IBM PS/2 Model 30

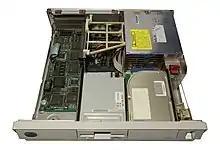
Top view of a Model 30 286 with its case lid opened up

Both the Model 30 and its 286 successor feature the same case design. Their "bleached-beige" chassis measures — roughly a third in volume of the PC/AT. The Model 30 weighs . The front and back of the case sport plastic bezels, the front featuring a sloping canopy design off-white in color, while the back is brown. The floppy drive resides in the middle of the front bezel, with the secondary drive bay—either housing a second floppy drive or a hard drive—to the right of the primary floppy drive bay. Should the computer be optioned with a hard drive, its bezel cover has a notch cut in it to show its status indicator. On the far right, next to the second drive bay, is a paddle switch, recessed beneath the front bezel's canopy design to prevent accidental actuation. This front-facing power switch itself is not directly attached to the power supply unit, but is instead linked via a metal rod to the "big red switch" of the power supply unit mounted in the back. A row of slots on the front bezel allow air to passively cool the components inside. A lock and key on the side of the chassis prevents the chassis from being opened up and disables the keyboard. While the higher-end PS/2s feature a modular construction with card-edge connectors for drives and a tool-less approach to user servicing, the Model 30 relies on ribbon cables for these connections and requires the removal of four screws to undo the case lid. The lid itself is made from steel, while the chassis holding the internal components in place is a stamped, U-shaped piece of metal with 0.75-inch folds.